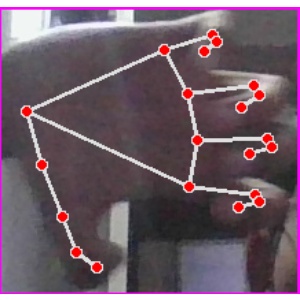
अक्षर: त